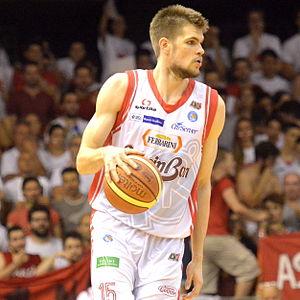
Ojārs Siliņš, né le 20 juillet 1993, à Riga, en Lettonie, est un joueur letton de basket-ball. Il évolue au poste d'ailier.